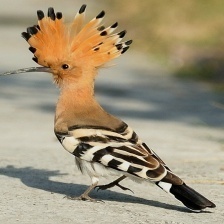
Species: HOOPOES
Scientific name: UPUPIDAE